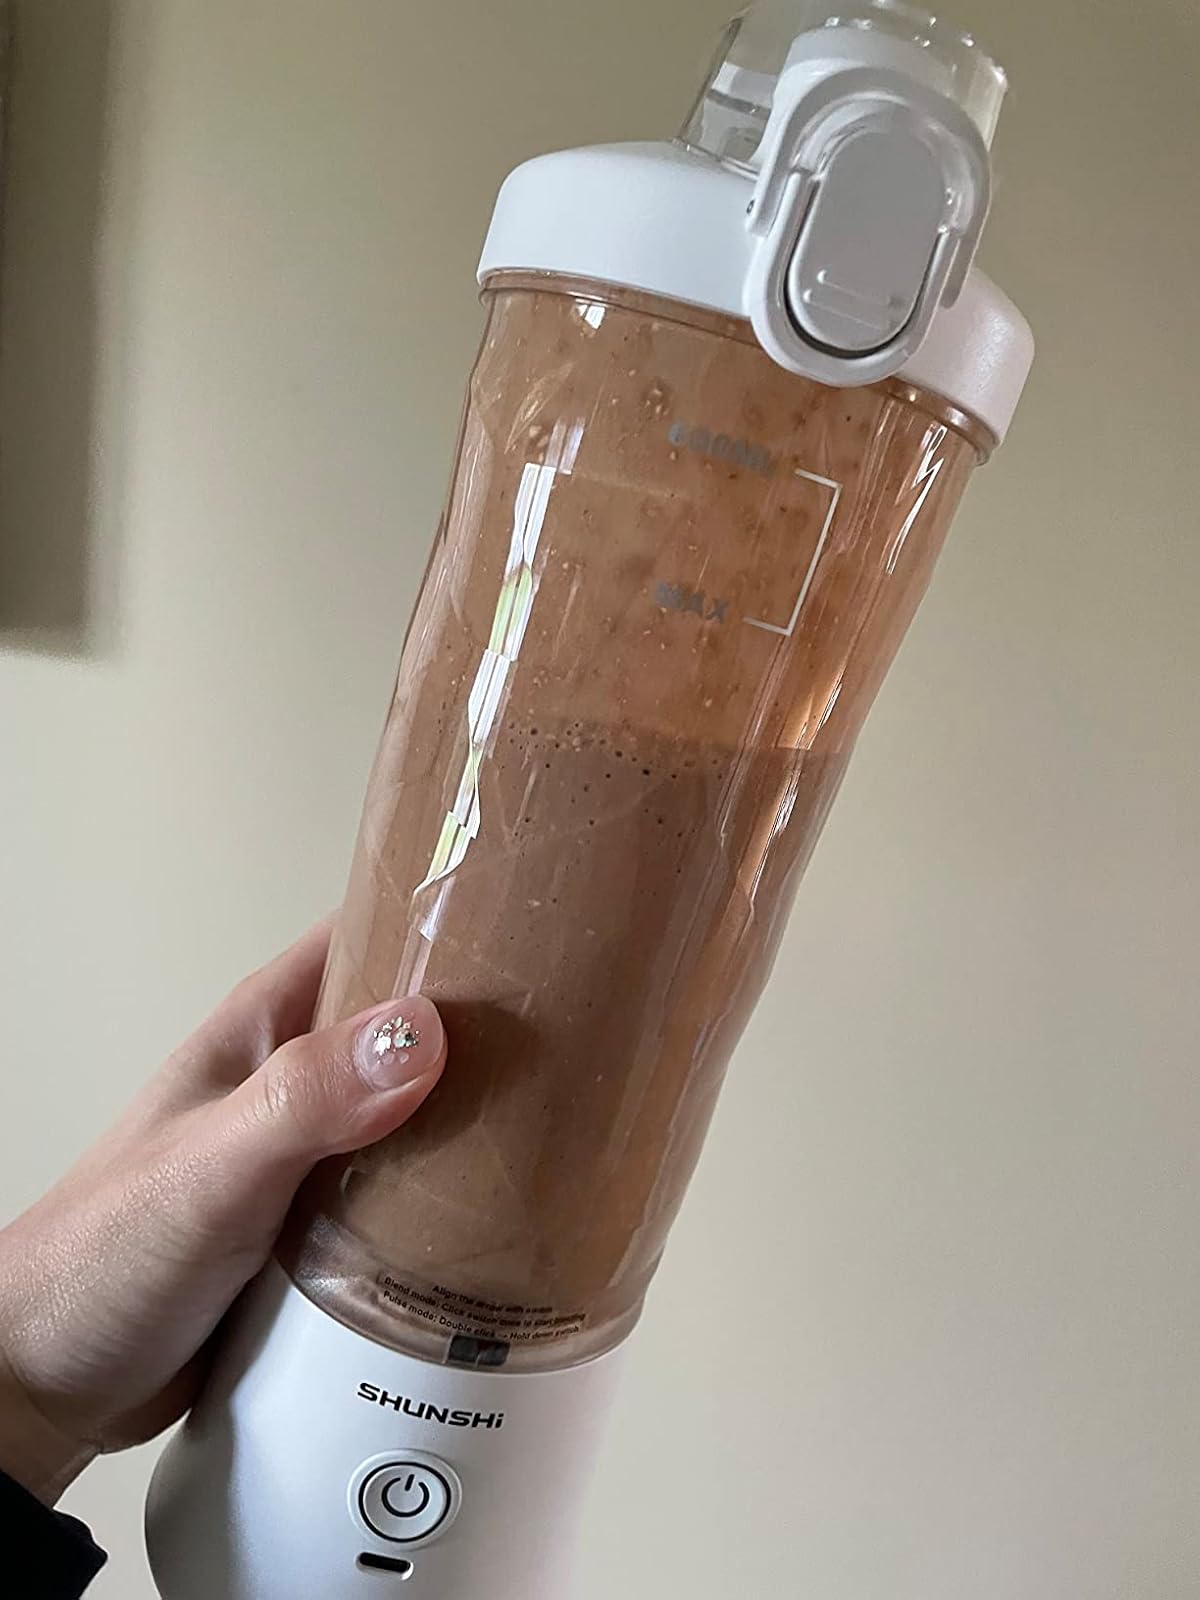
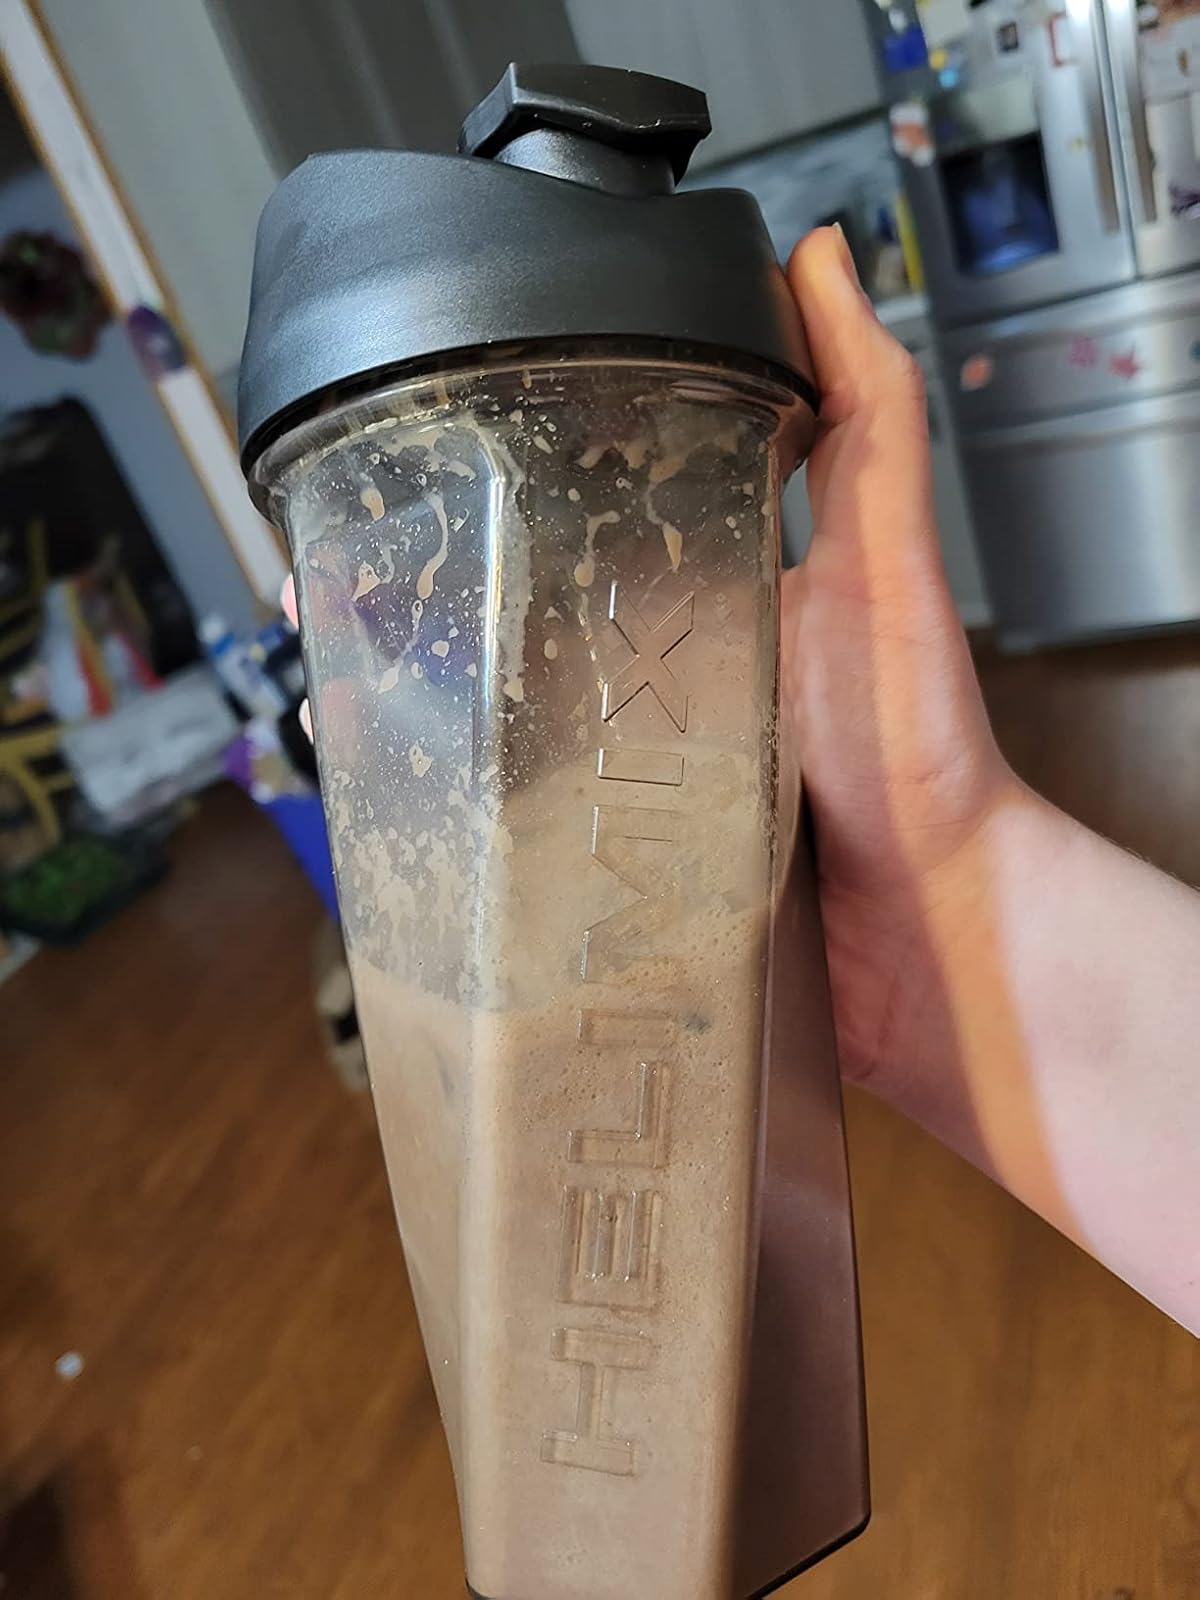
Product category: items_blender
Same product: no